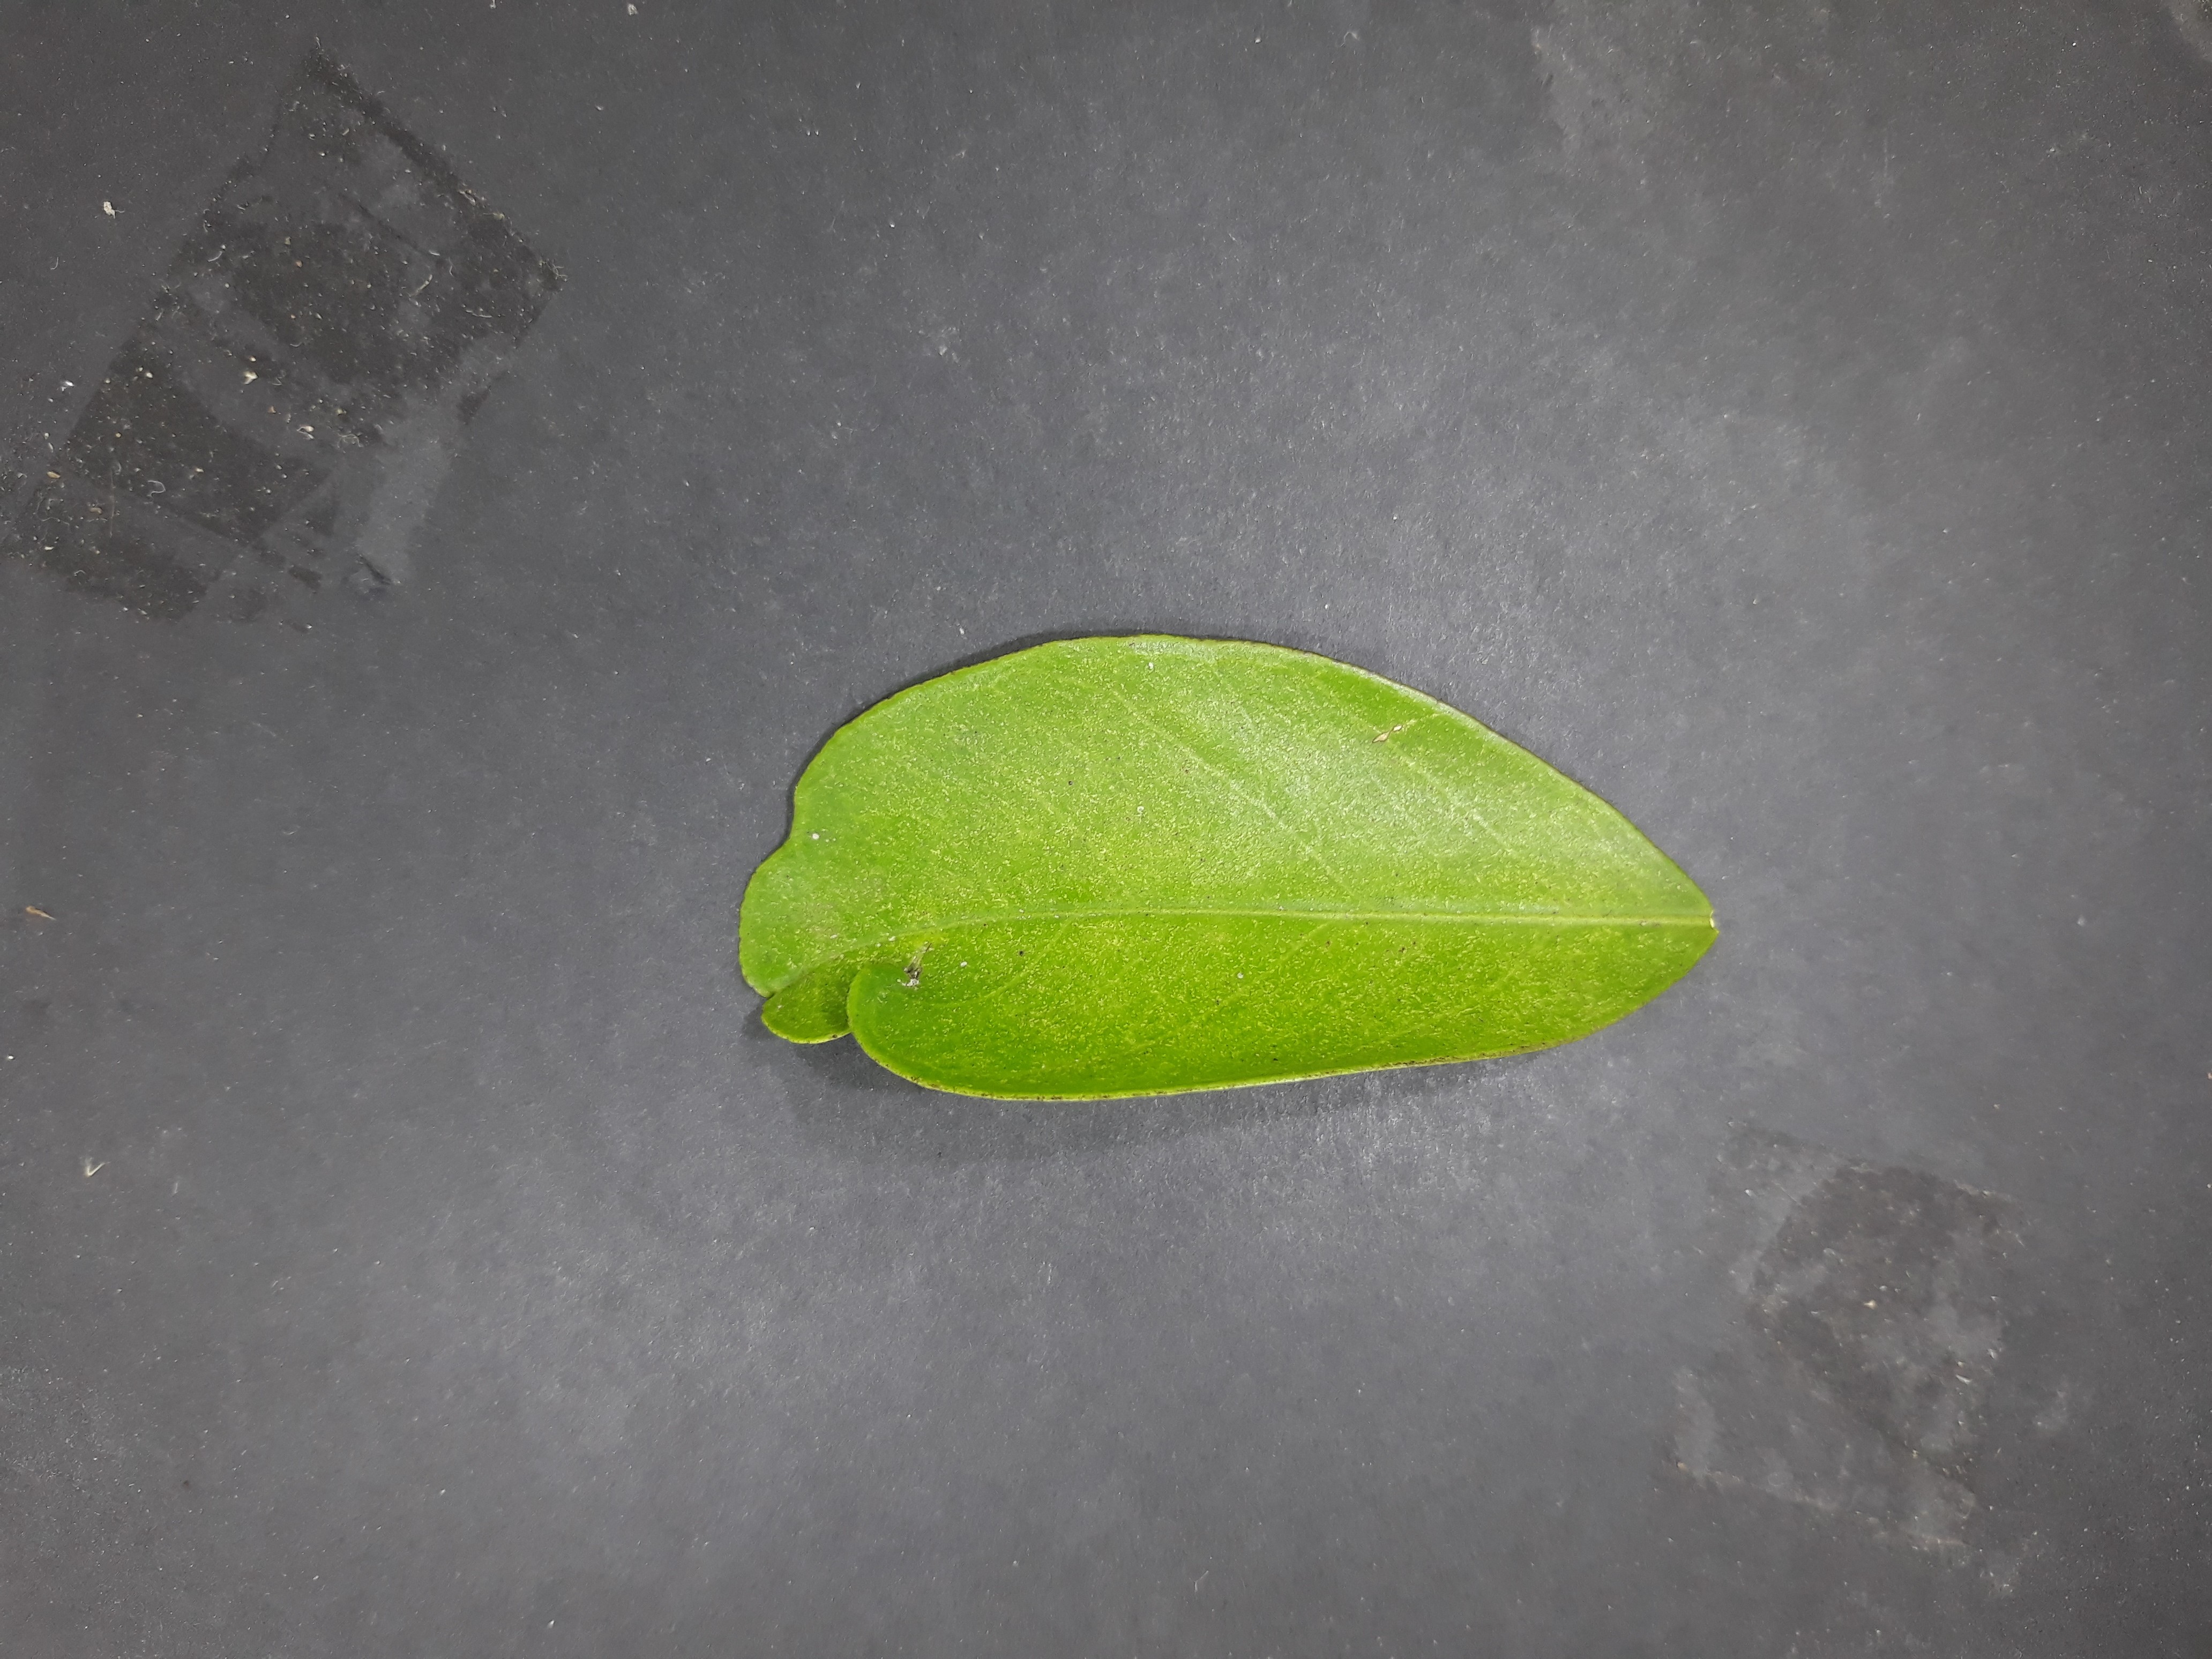
Label: Texas_mite